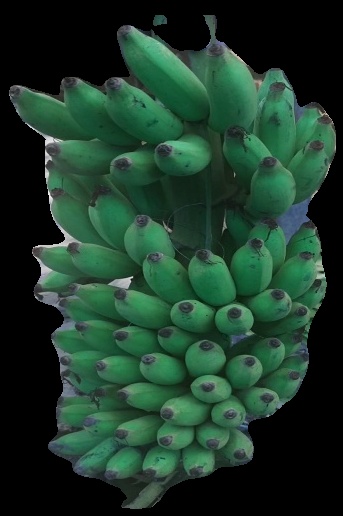
Variety: elakki-bale
Grade: grade2